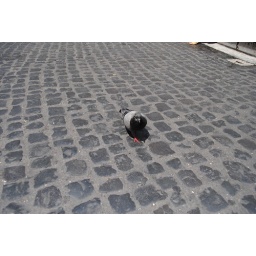
There were many cute pigeons flying around these streets.